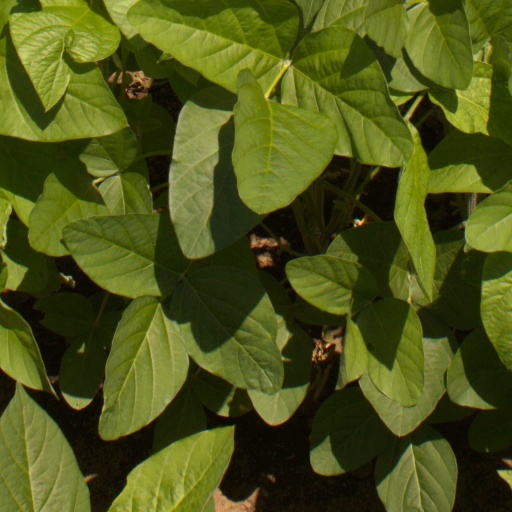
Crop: soybean